Gunship 2000 (wargame)

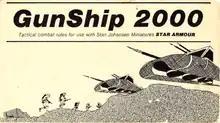

Gunship 2000 is a set of rules published by Stan Johansen Miniatures in 1978 for wargaming using science fiction miniatures.